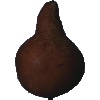
Label: pear_kaiser